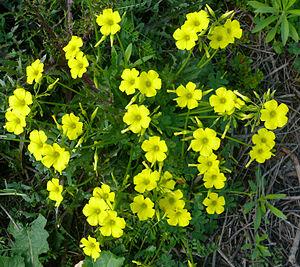
L'Oxalis des Bermudes, Oxalis pes-caprae, encore appelé Oxalis pied de chèvre est une espèce de plantes herbacées vivaces du genre Oxalis de la famille des Oxalidacées. Originaire d'Afrique du Sud, elle s'est dispersée dans toute l'Europe méditerranéenne, devenant envahissante